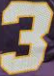
Number: 3